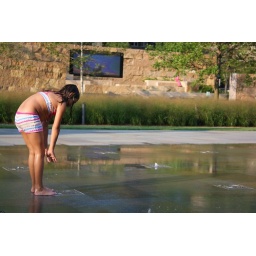
Random girl in the park.. So cute haha.